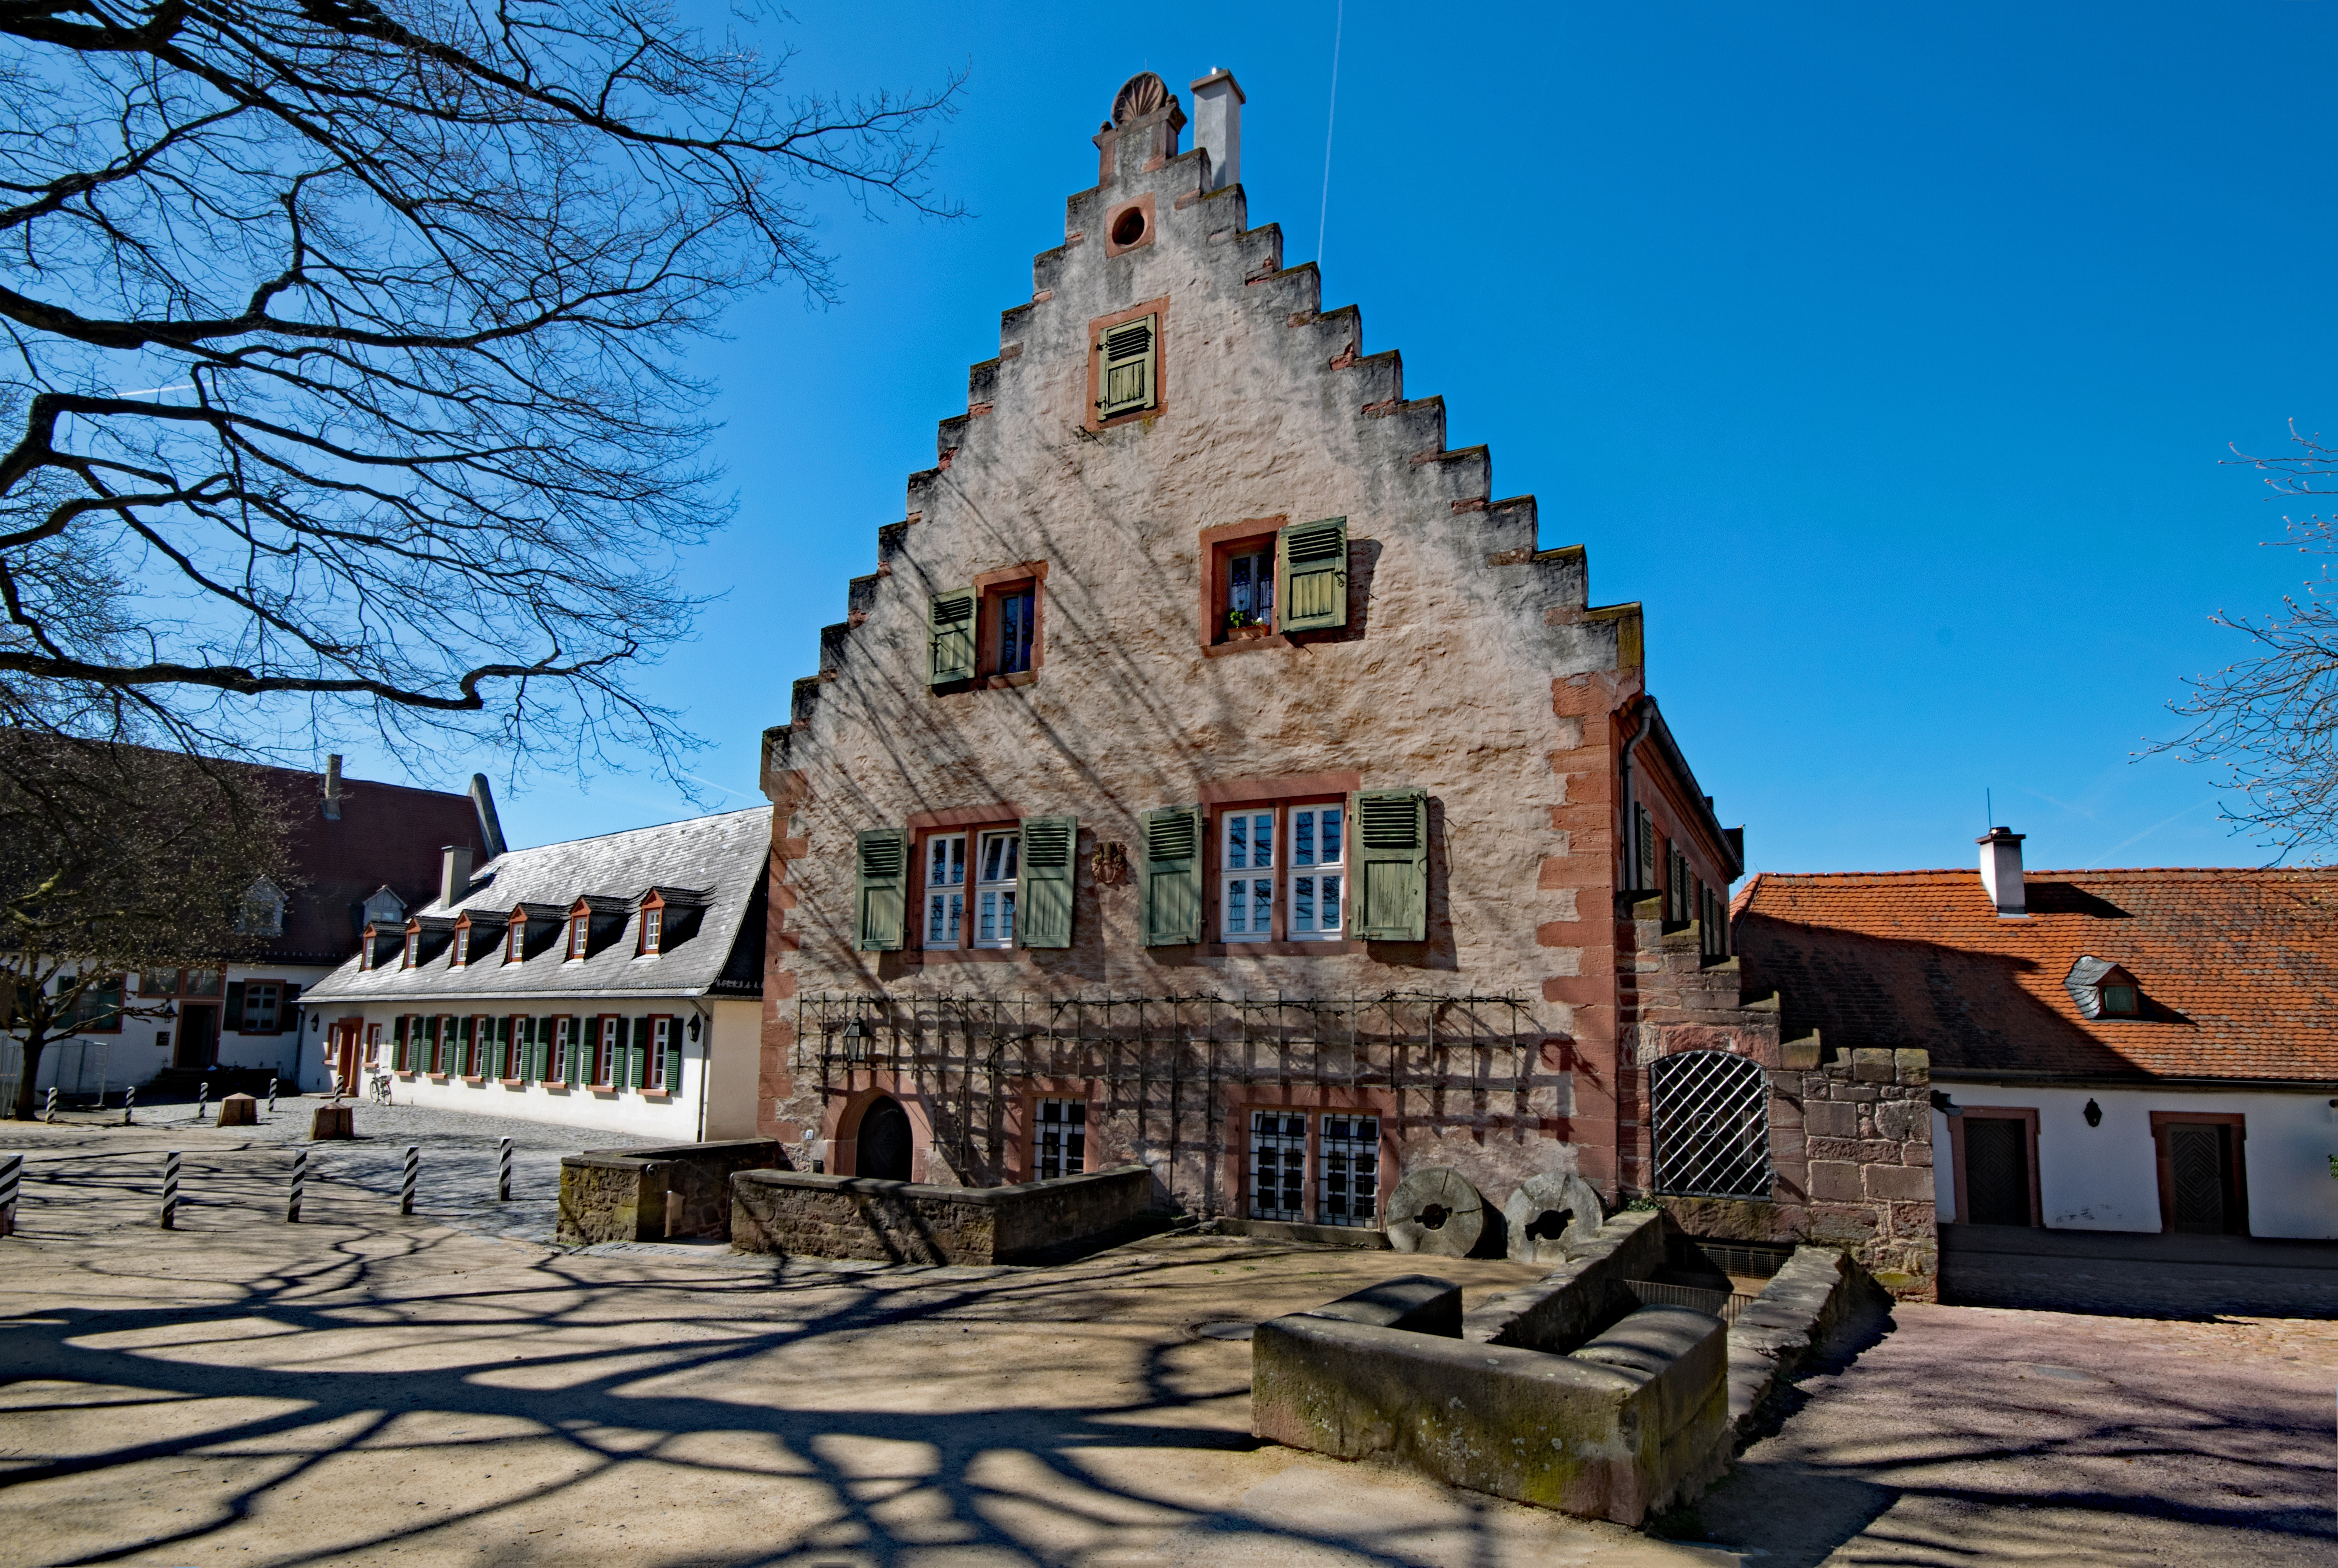
architecture, house, town, building, home, vacation, village, cottage, religion, tourism, places of interest, old town, faith, monastery, germany, estate, hesse, seligenstadt